HMS Russell (1901)

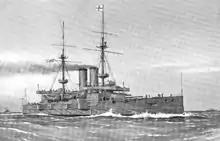
Illustration of "Russell" underway

On 6 November 1915, a division of the 3rd Battle Squadron consisting of battleships (the flagship), , "Albemarle", and "Russell" was detached from the Grand Fleet to reinforce the British Dardanelles Squadron in the Gallipoli Campaign at the Gallipoli Peninsula. "Russell" was at that time in Belfast, and she joined the other ships while they were en route. "Albemarle" had to turn back almost immediately due to heavy weather damage, but the other ships continued to the Mediterranean, where "Russell" took up her duties at the Dardanelles in December 1915, based at Mudros with "Hibernia" and held back in support. Her only action in the campaign was her participation in the evacuation of Cape Helles from 7 January to 9 January 1916, and she was the last battleship of the British Dardanelles Squadron to leave the area. She relieved "Hibernia" as Divisional Flagship, Rear Admiral, in January 1916.